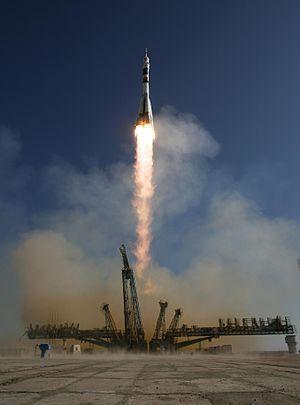
Le lancement est la phase de décollage d'un engin à destination de l'espace ou de l'atmosphère.